Regiment of Artillery (India)

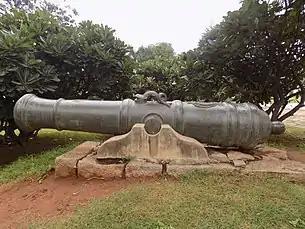
Nizam era brass cannon at Chowmahalla Palace Museum

The English, who were regular users of cannons in their ships, initially used guns landed from their fleet and manned by naval ratings detached for the purpose. They first placed 12 guns near the village of Armegaon along the Coromandel coast. The gunners were called "Topasses" from the Portuguese word "Tope". In 1668, two companies of East India Company's artillery were formed at Bombay. The other presidencies followed suit. In 1748, the Court of Directors of the East India Company ordered regular companies of artillery to be formed, one at each for the Presidencies of Bengal, Madras, and Bombay. The power of artillery in defining the military power at that time was so pervasive that initially the British did not permit the natives to join the artillery arm. As the artillery was expanded, sufficient European recruits could not be mustered, the company gradually permitted the natives to join the artillery in a small percentage. These Indian gunners recruited as support staff were called as "Golandaz, Gun Lashkars, Tindals" and "Serangs". A few Indian mountain artillery batteries, officered by the British, were raised in the 19th century and formed part of the Royal Artillery.